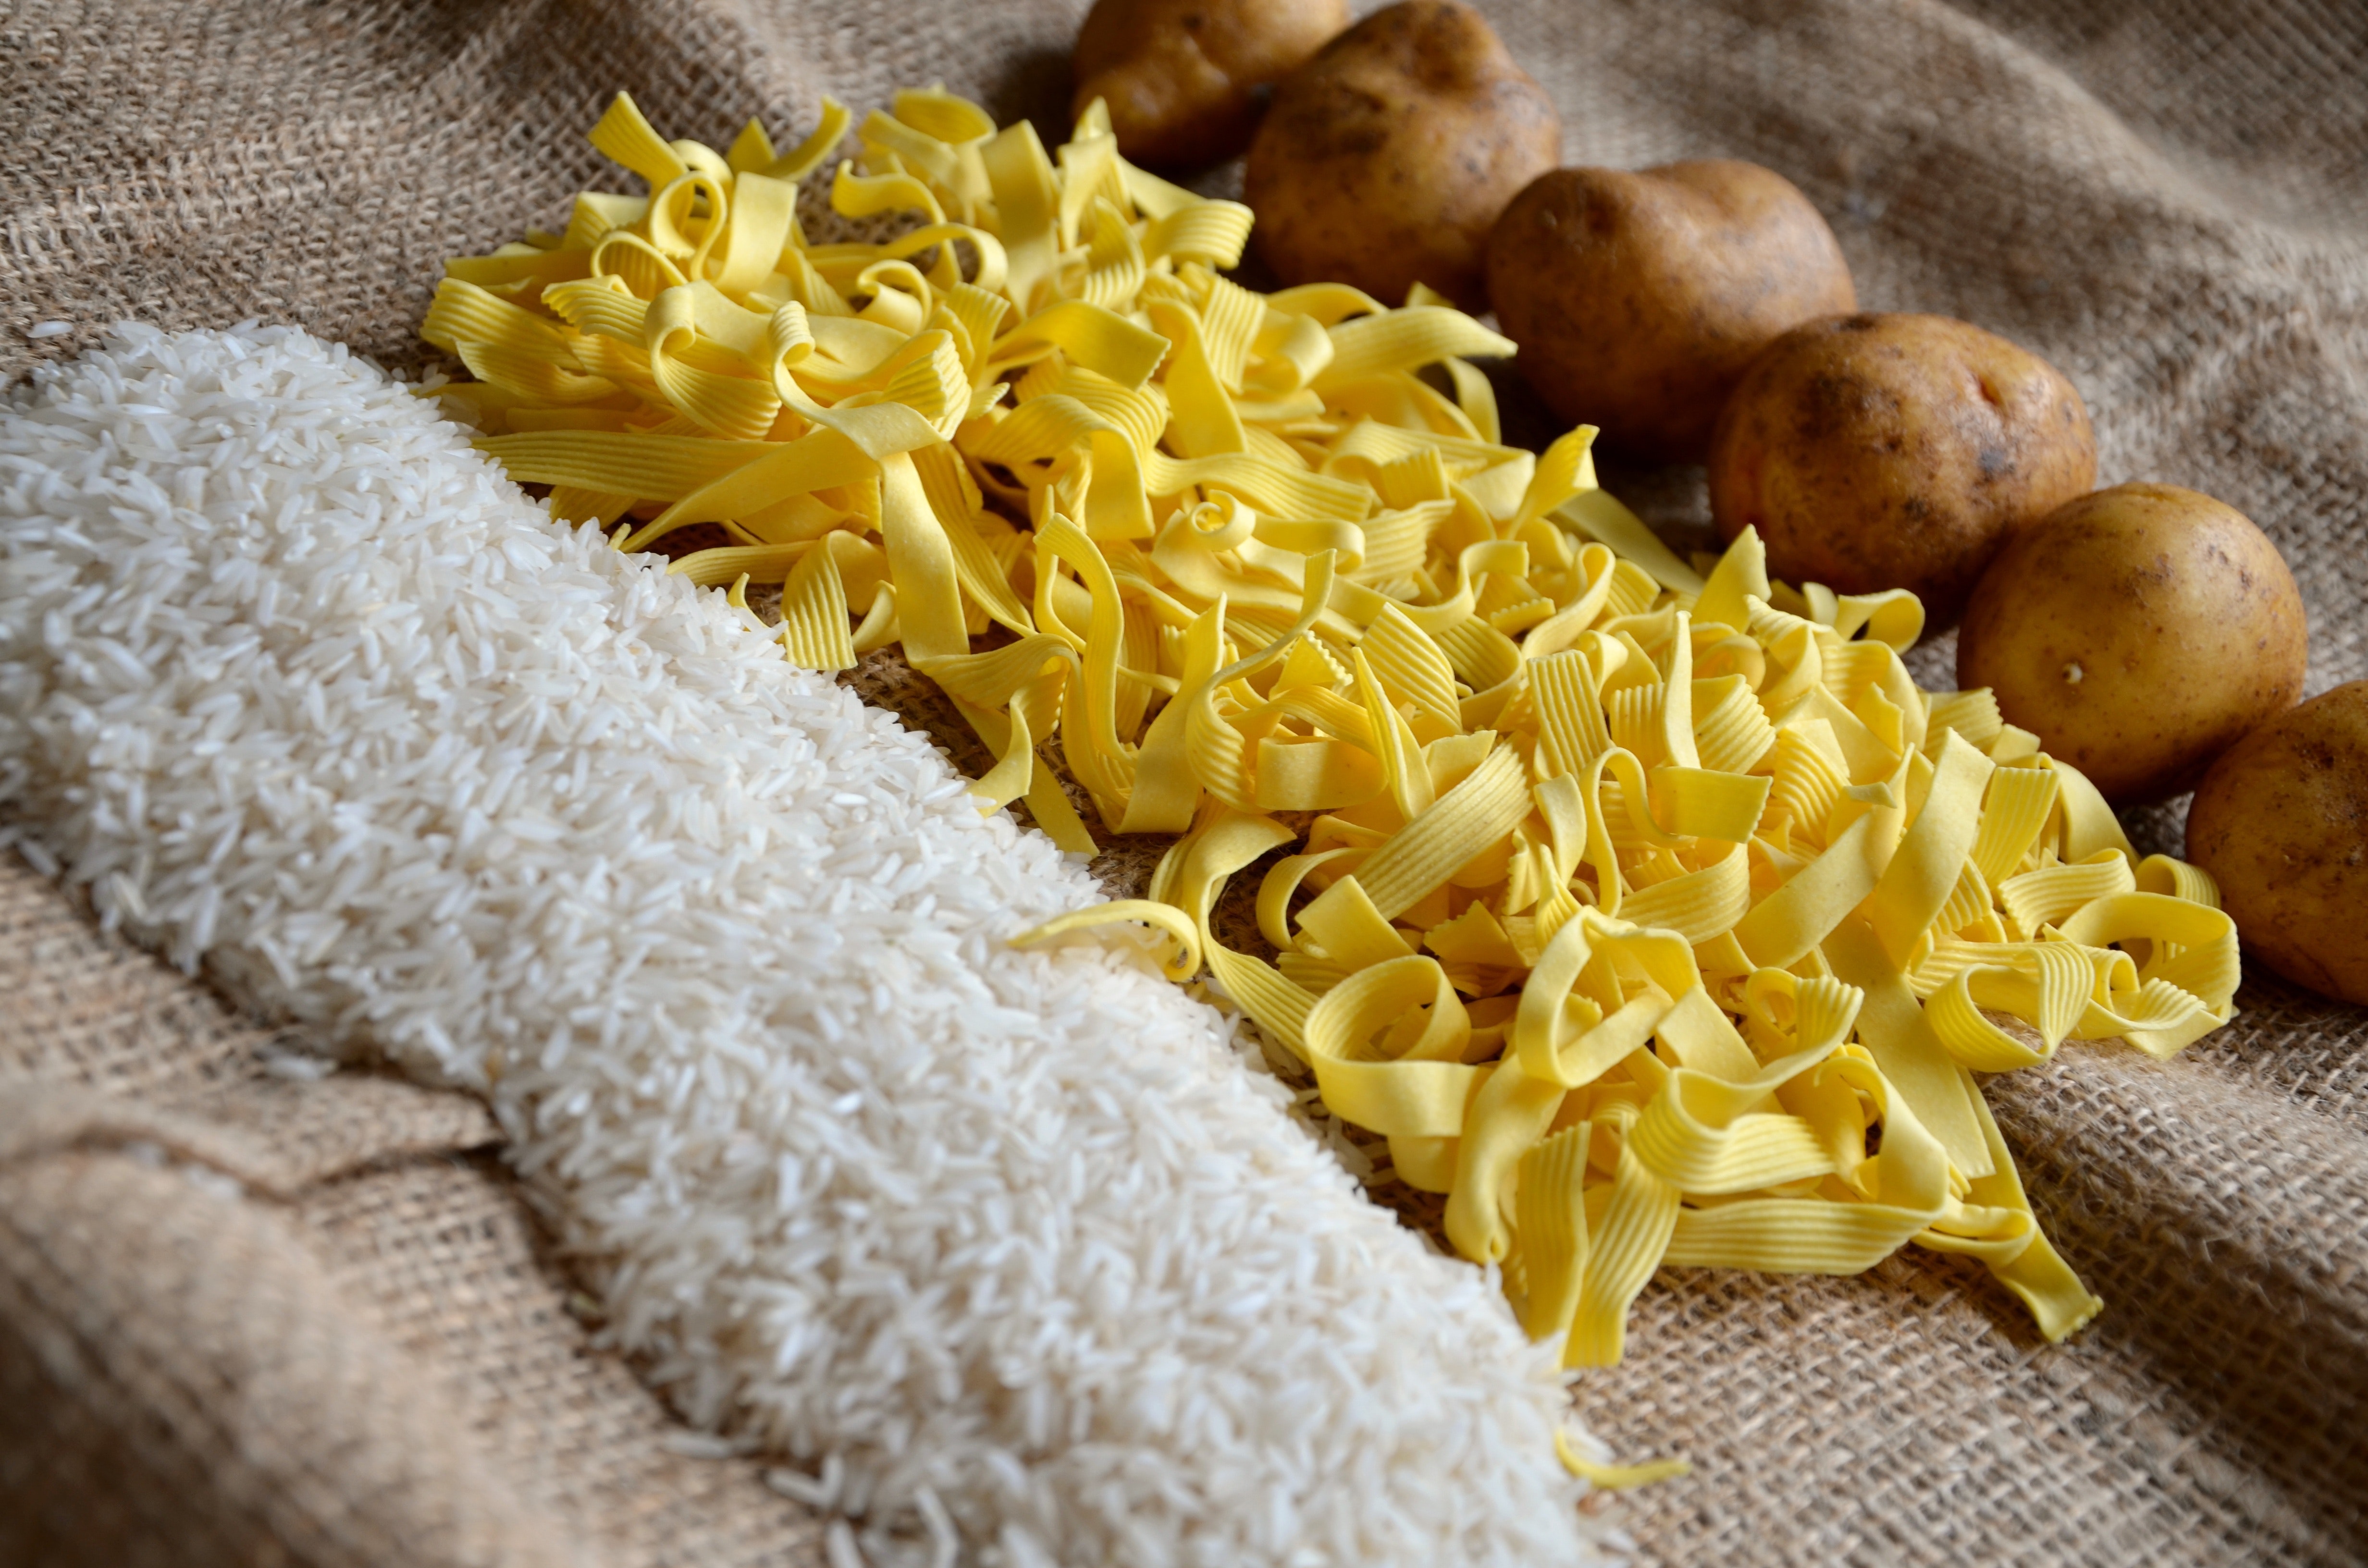
food, cuisine, ingredient, dish, junk food, recipe, produce, tagliatelle, comfort food